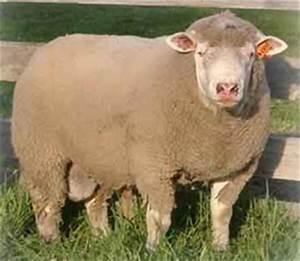
sheep